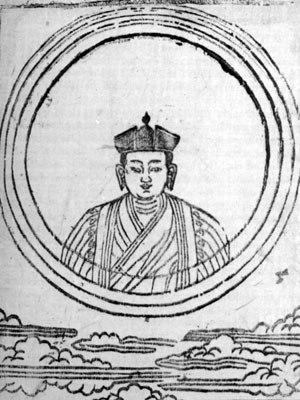
Rangjung Dorjé, né à Dingri Langkor au Tibet le 27 janvier 1284 et mort à Pékin en Chine le 21 juin 1339, fut le 3ᵉ Karmapa.